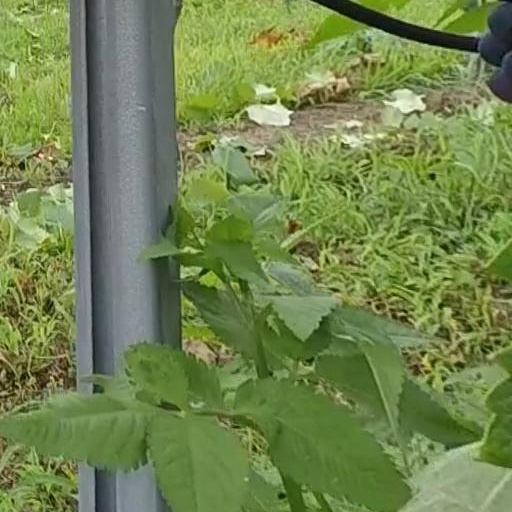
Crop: grape